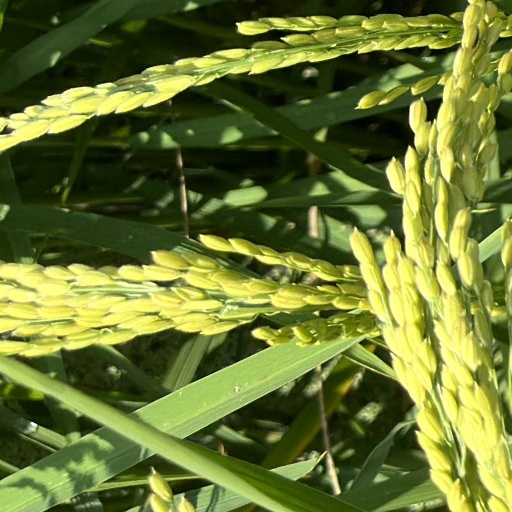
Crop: rice